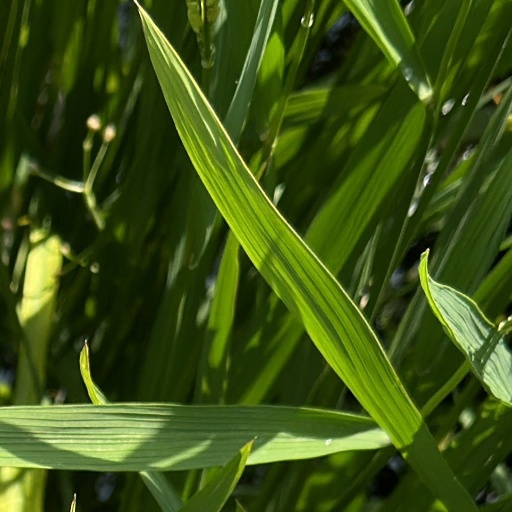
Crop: rice